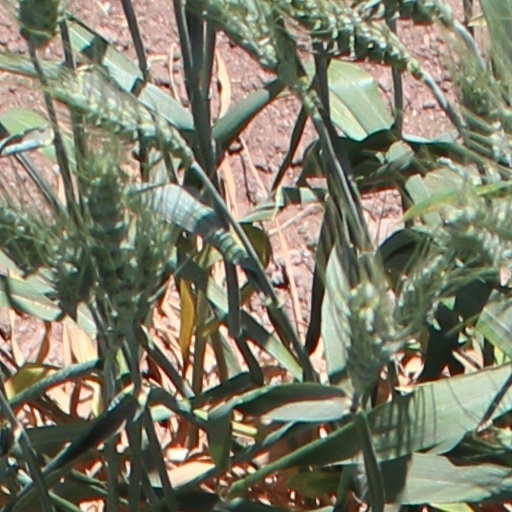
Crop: wheat